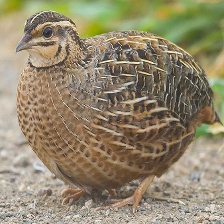
Species: HARLEQUIN QUAIL
Scientific name: COTURNIX DELEGORGUEI
ImageNet parent category: quail